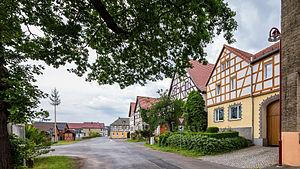
Moxa est une commune allemande située en Thuringe, dans l'arrondissement de Saale-Orla.